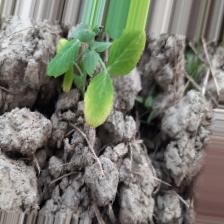
Label: Normal